SelgasCano

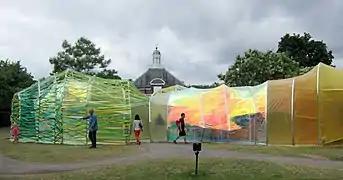
The Serpentine Pavilion of 2015

SelgasCano is a Spanish architectural office based in Madrid and founded in 1998 by José Selgas and Lucía Cano. The atelier focuses on the use of polychromy, creative exploration of new materials and the relationship between architecture and its surrounding landscape.